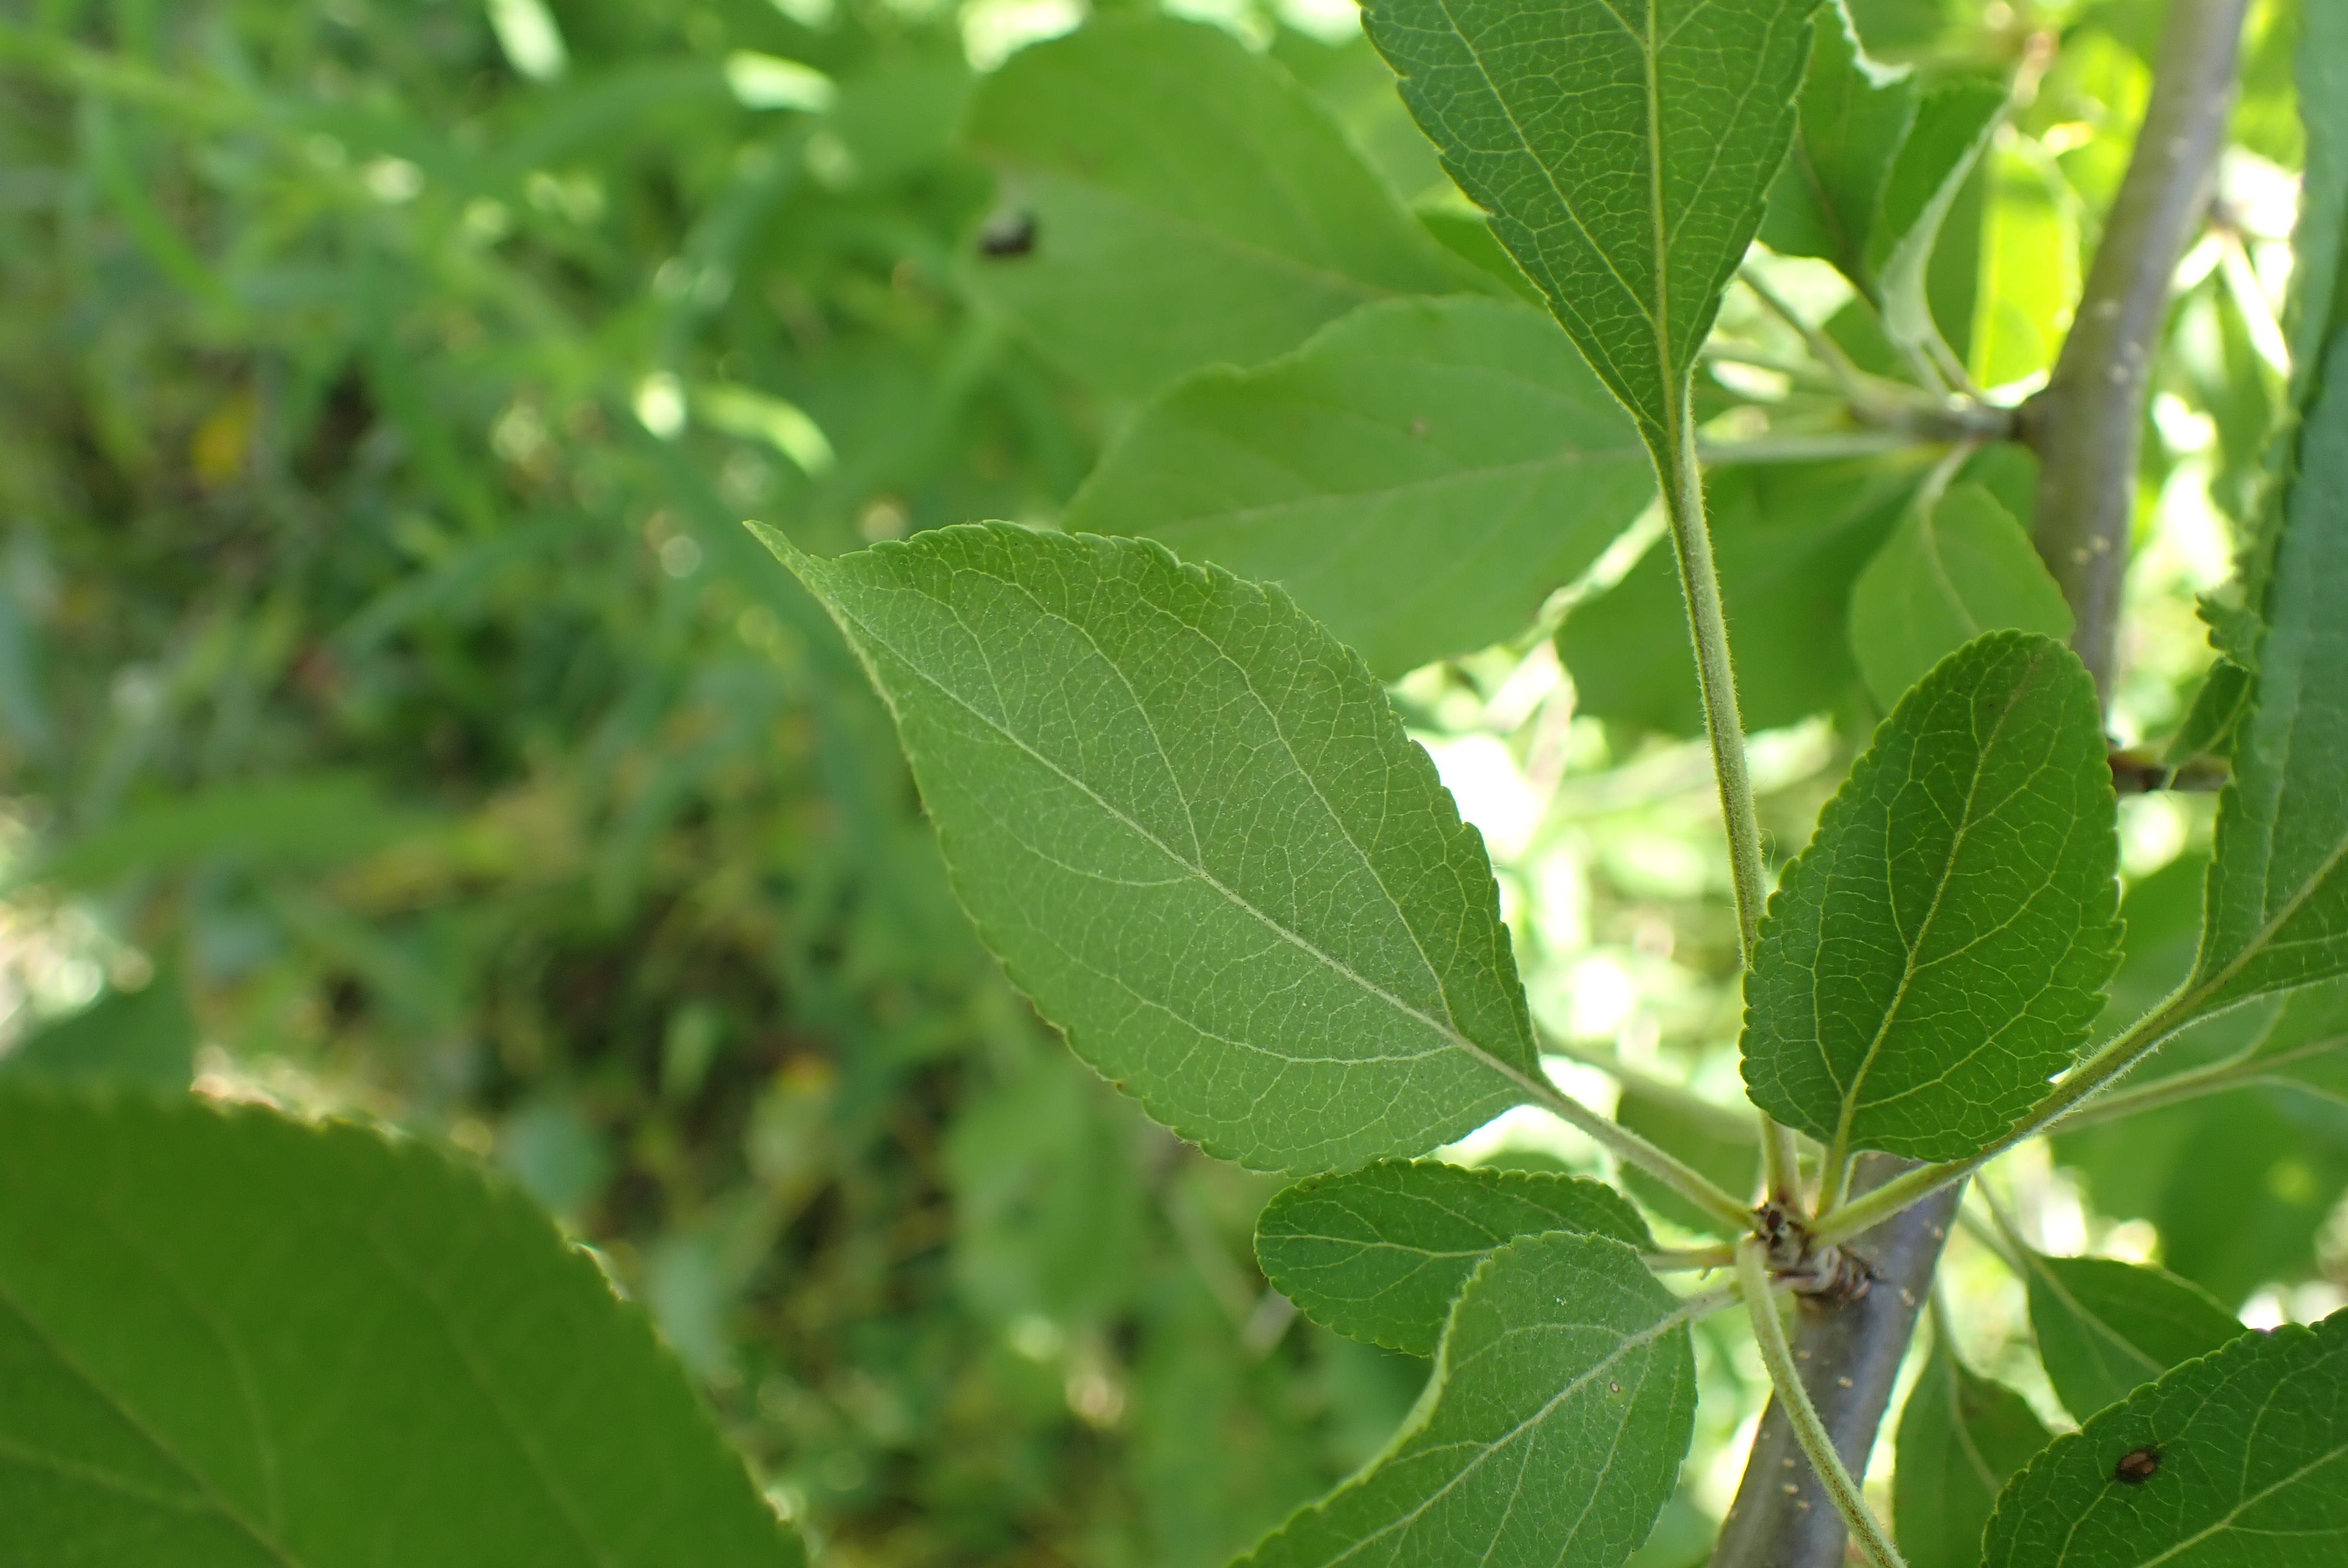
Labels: healthy